Pig-Pen

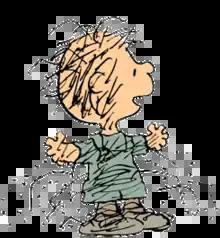
Pig-Pen

Pig-Pen is a fictional character in the comic strip "Peanuts" by Charles M. Schulz, syndicated in daily and Sunday newspapers in numerous countries all over the world. While amiable, he is a young boy who is, except on rare occasions, extremely dirty and attracts a permanent cloud of dust.